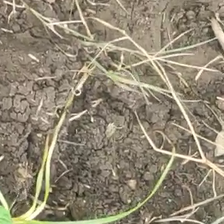
Weed species: Harali_(Cynodon_dactylon)